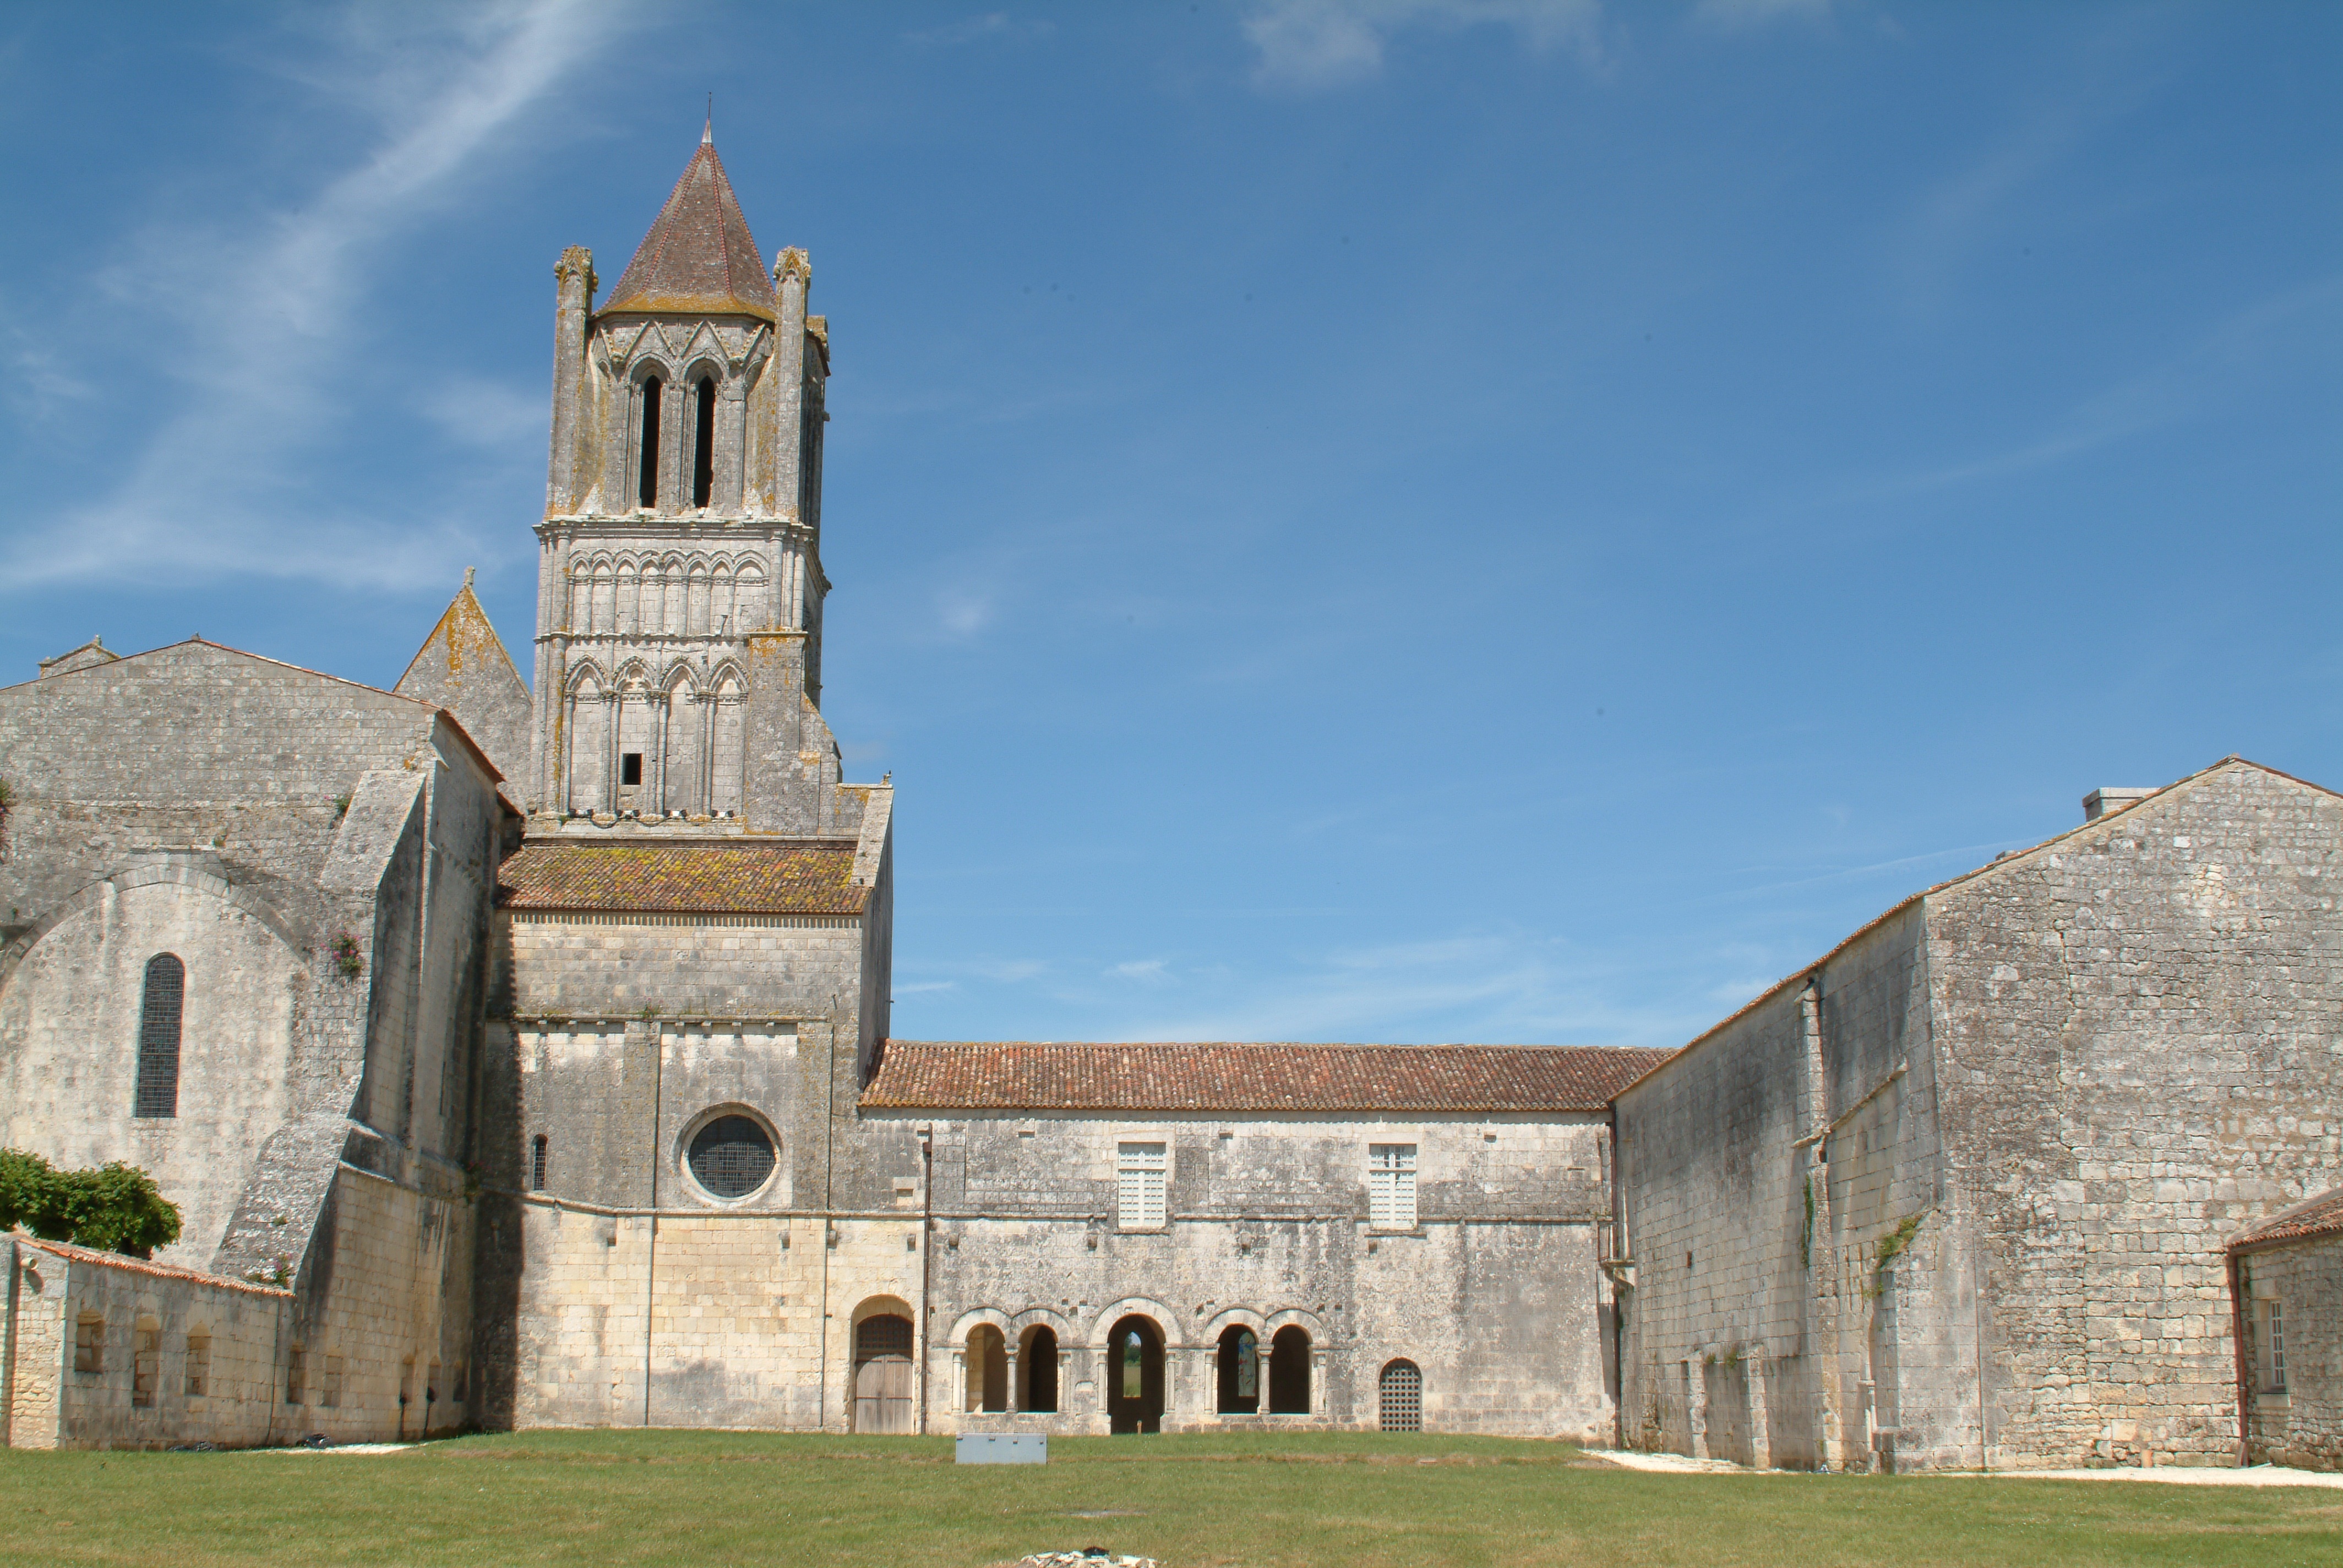
architecture, building, chateau, church, cathedral, chapel, place of worship, monastery, abbey, estate, stately home, historic site, spanish missions in california, cistercian